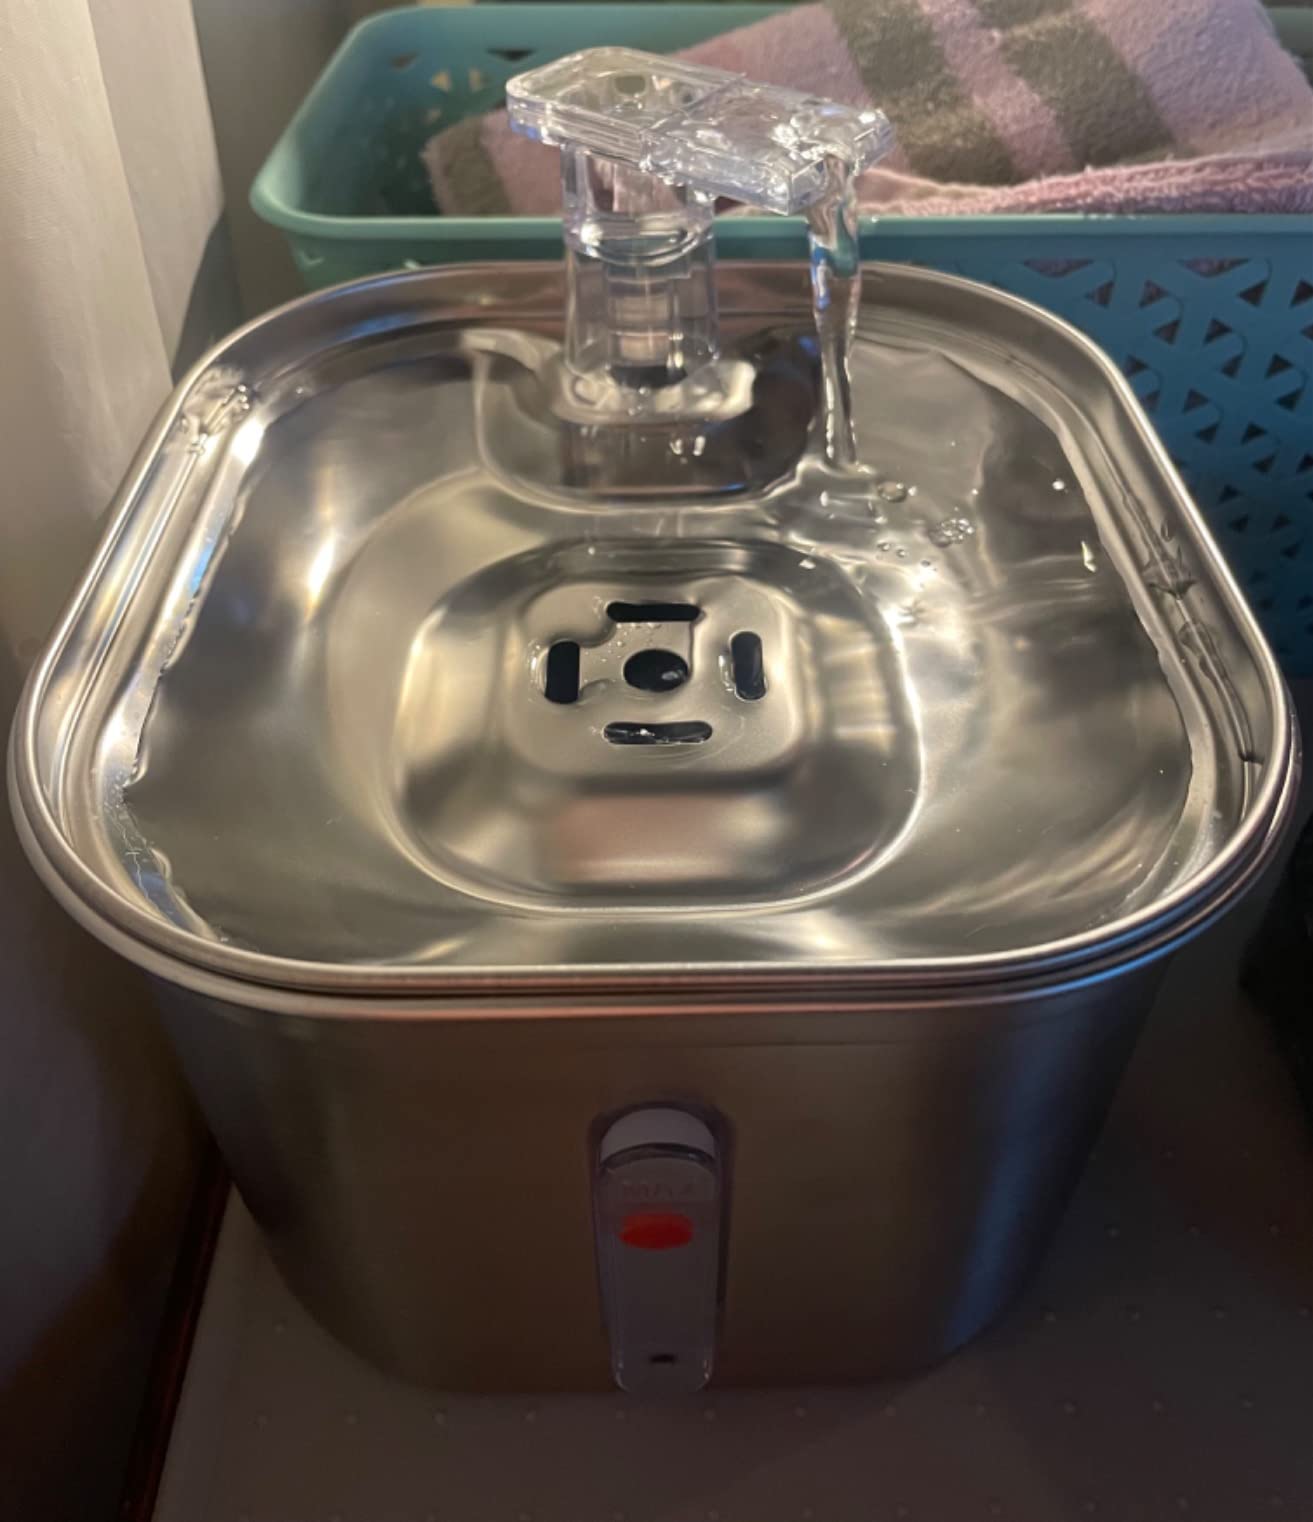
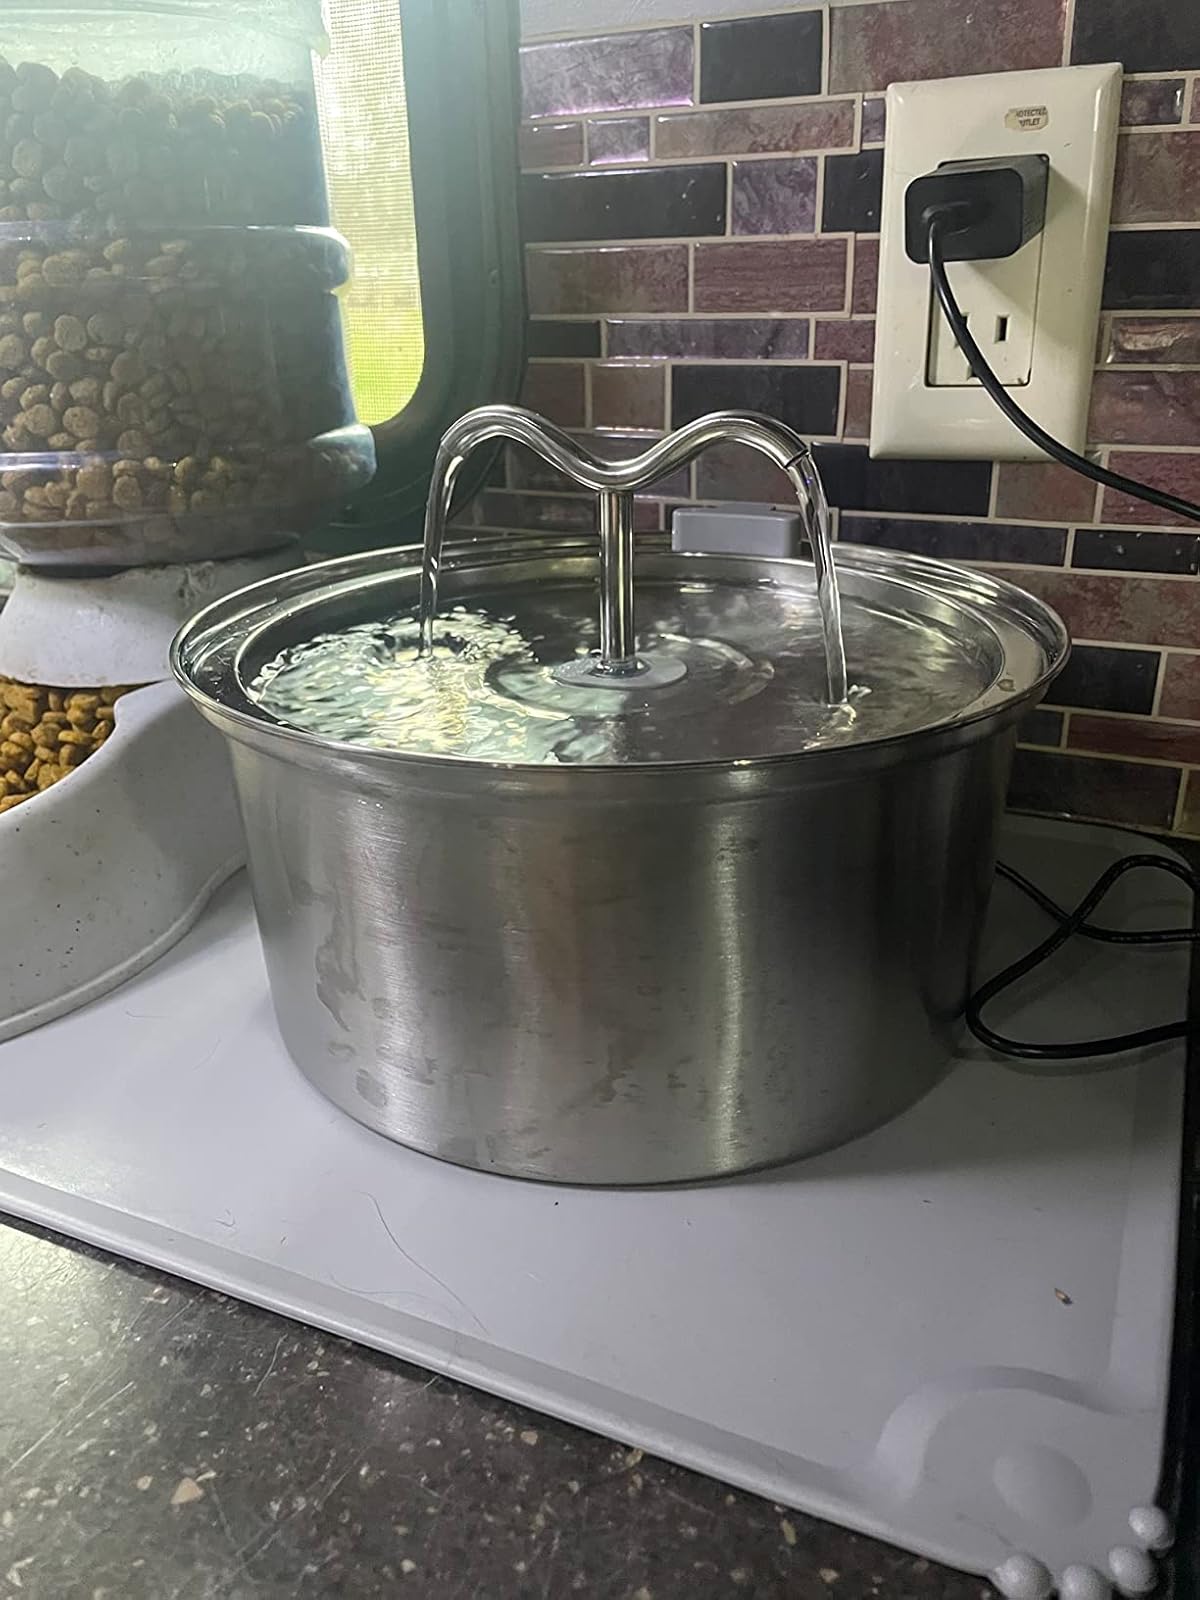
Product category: items_bowl
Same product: no